Edward O'Connor Terry

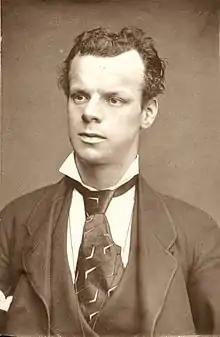
Edward O'Connor Terry

Edward O'Connor Terry (10 March 1844 – 2 April 1912) was an English actor, who became an influential actor and comedian during the Victorian era.